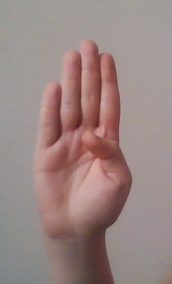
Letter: kaaf